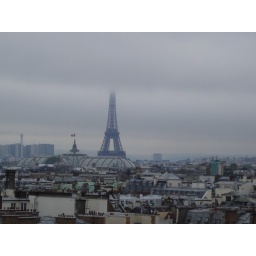
eiffel tower hidden in clouds